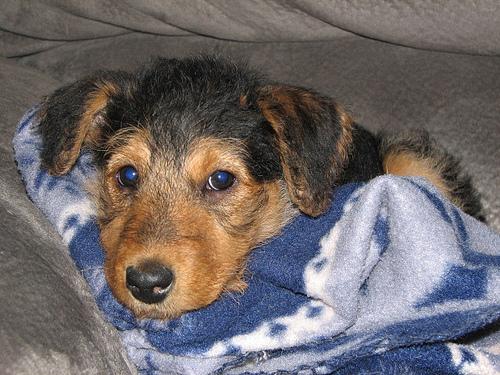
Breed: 200-n000008-Airedale